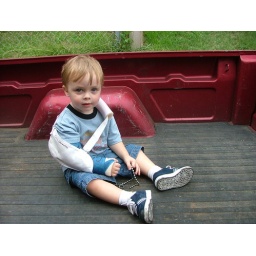
Gavs in Daddy's truck bed